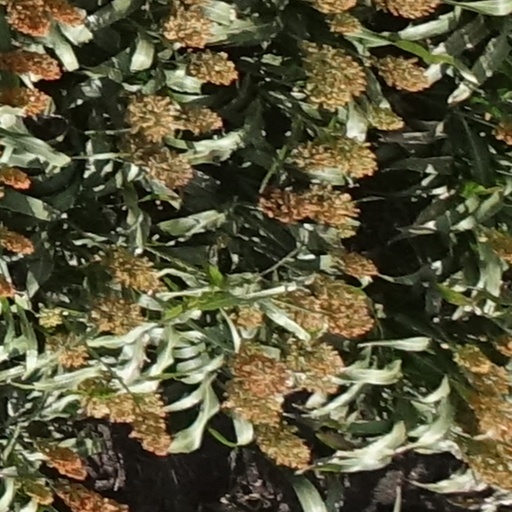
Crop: sorghum